Juan Sebastián Elcano

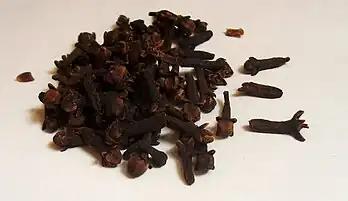
Cloves, the main object of the expedition.

On 27 April 1521, Magellan was killed and the Spaniards defeated by natives in the Battle of Mactan in the Philippines. The surviving members of the expedition could not decide who should succeed Magellan. The men finally chose a joint command with the leadership divided between Duarte Barbosa and João Serrão. Within four days these two were also dead, killed after being betrayed by the host at a feast given by Rajah Humabon. The mission was now teetering on the edge of disaster, and João Lopes de Carvalho took command of the fleet, leading it on a meandering journey through the Philippine archipelago.